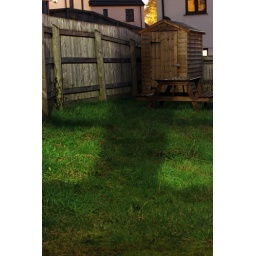
Moving house tomorrow so thought I'd take a parting shot with the house lights creating windows in the garden.